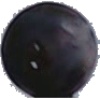
Label: blue_grape